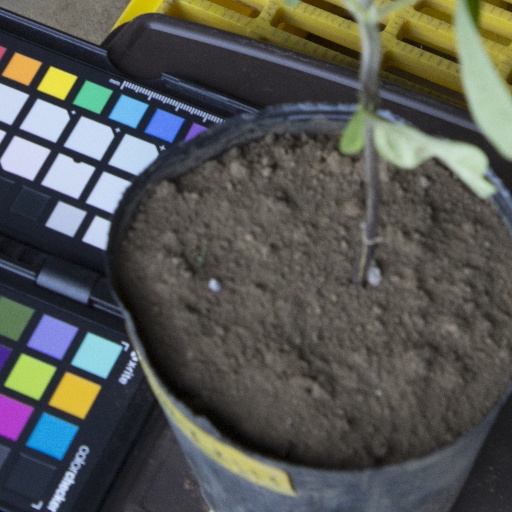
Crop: soybean